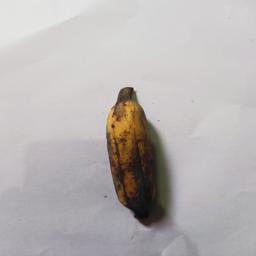
Banana variety: Bangla Kola